Finn Bálor

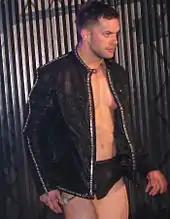
Devitt in June 2013

The first match between the former members of Apollo 55 took place on 3 May at Wrestling Dontaku 2013, where Devitt and Fale defeated Taguchi and Captain New Japan in a tag team match. Later in the event, Devitt and Fale were joined by Karl Anderson and Tama Tonga for an attack on Hiroshi Tanahashi. The new group was subsequently named "Bullet Club". On 24 May, Devitt entered the 2013 Best of the Super Juniors, where he ended up winning his block with a clean record of eight wins, though often using outside help from his Bullet Club stablemates to win his matches. On 9 June, Devitt first defeated Kenny Omega in the semifinals and then Alex Shelley in the finals to win his second Best of the Super Juniors. Following his win, Devitt challenged Hiroshi Tanahashi, while also naming his next goal; becoming the first wrestler to hold the IWGP Junior Heavyweight and IWGP Heavyweight Championships simultaneously.